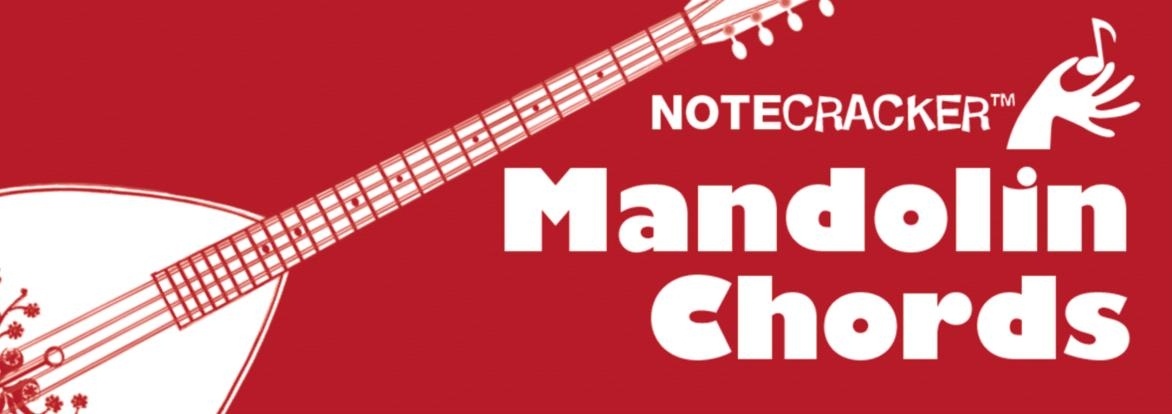
Notecracker Mandolin Chords Cards
Category: Arts & Entertainment > Hobbies & Creative Arts > Musical Instrument & Orchestra Accessories > String Instrument Accessories > Orchestral String Instrument Accessories